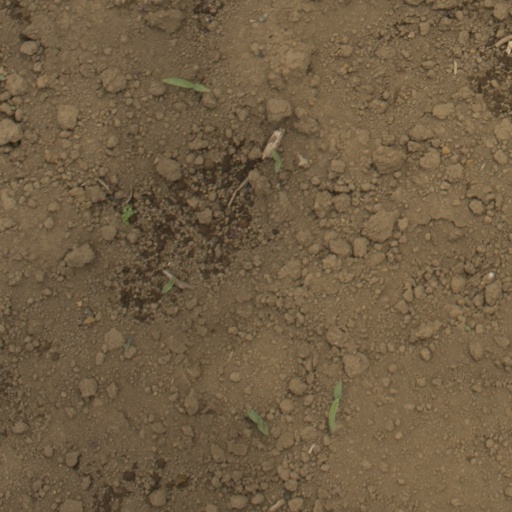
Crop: Jerusalem artichoke